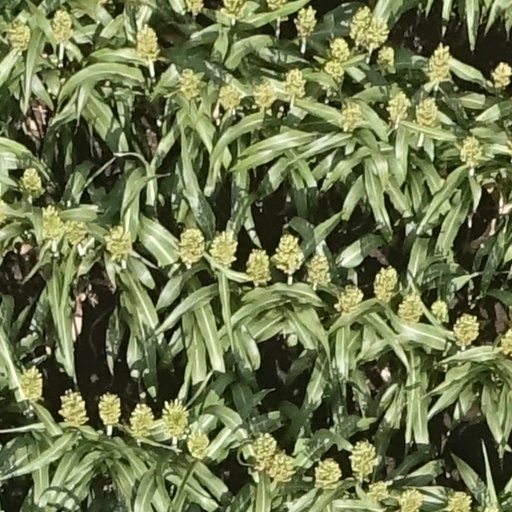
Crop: sorghum